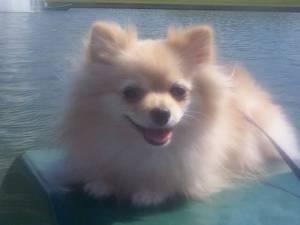
Breed: pomeranian